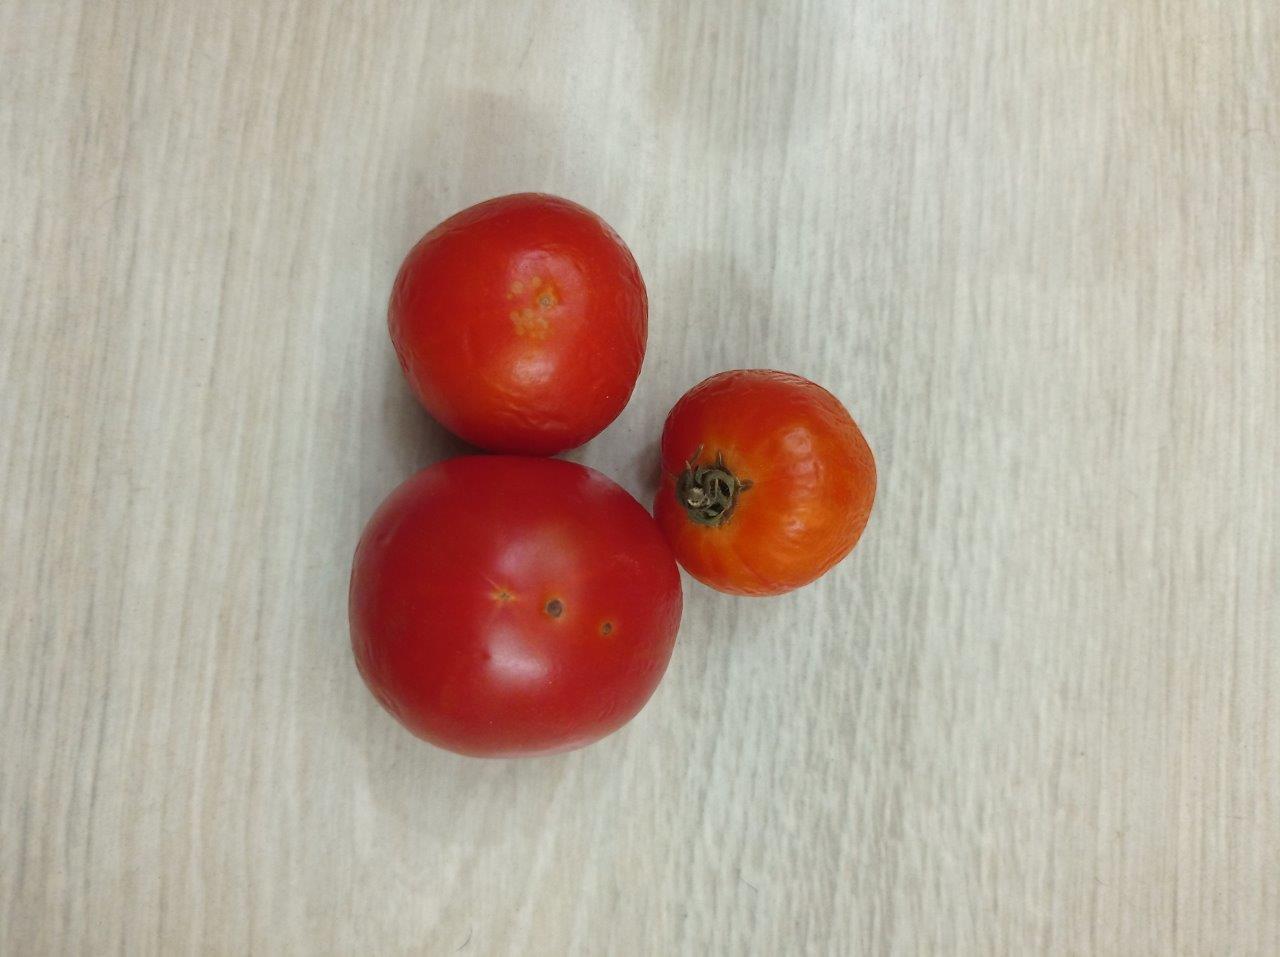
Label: Fresh